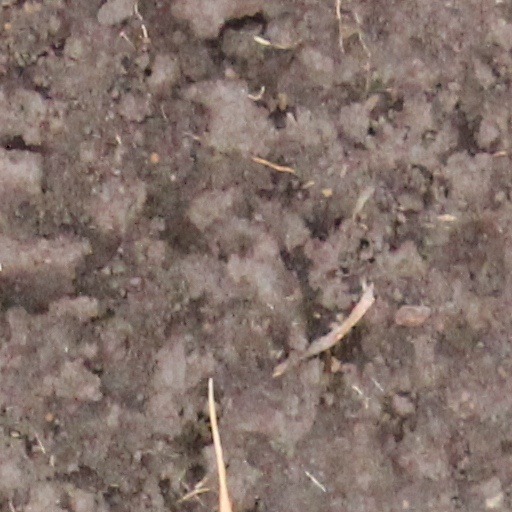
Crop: wheat